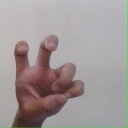
अक्षर: छ